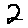
Label: 2